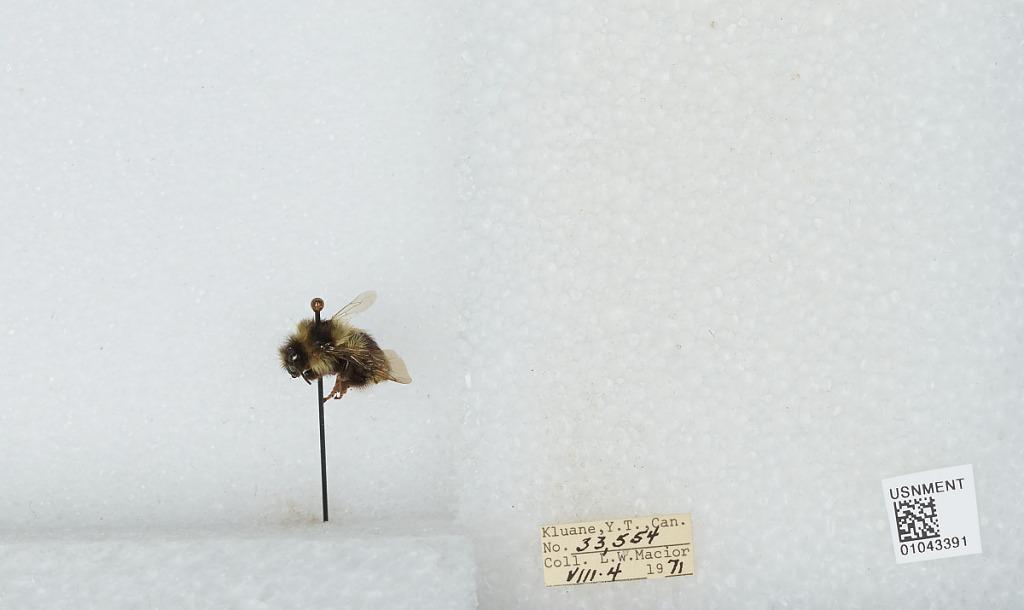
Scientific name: Bombus bifarius nearcticus
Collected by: L. Macior
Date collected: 1971-8-4
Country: Canada
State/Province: Yukon Territory
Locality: Kluane
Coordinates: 60.75, -139.5